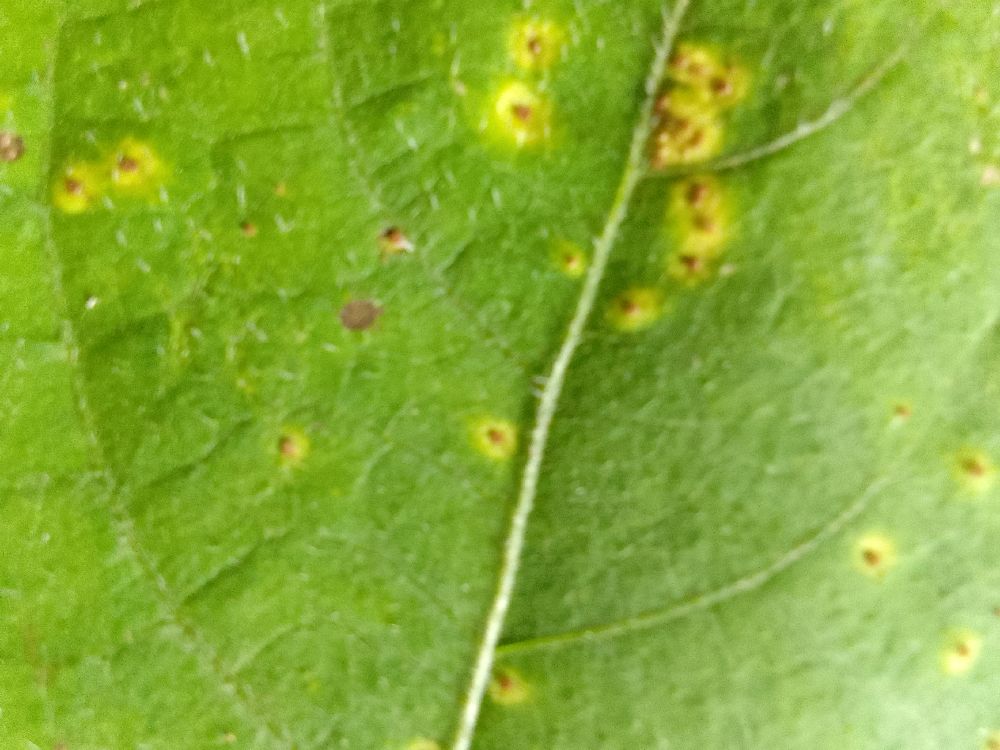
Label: rust